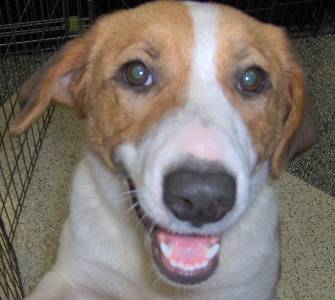
Label: dog